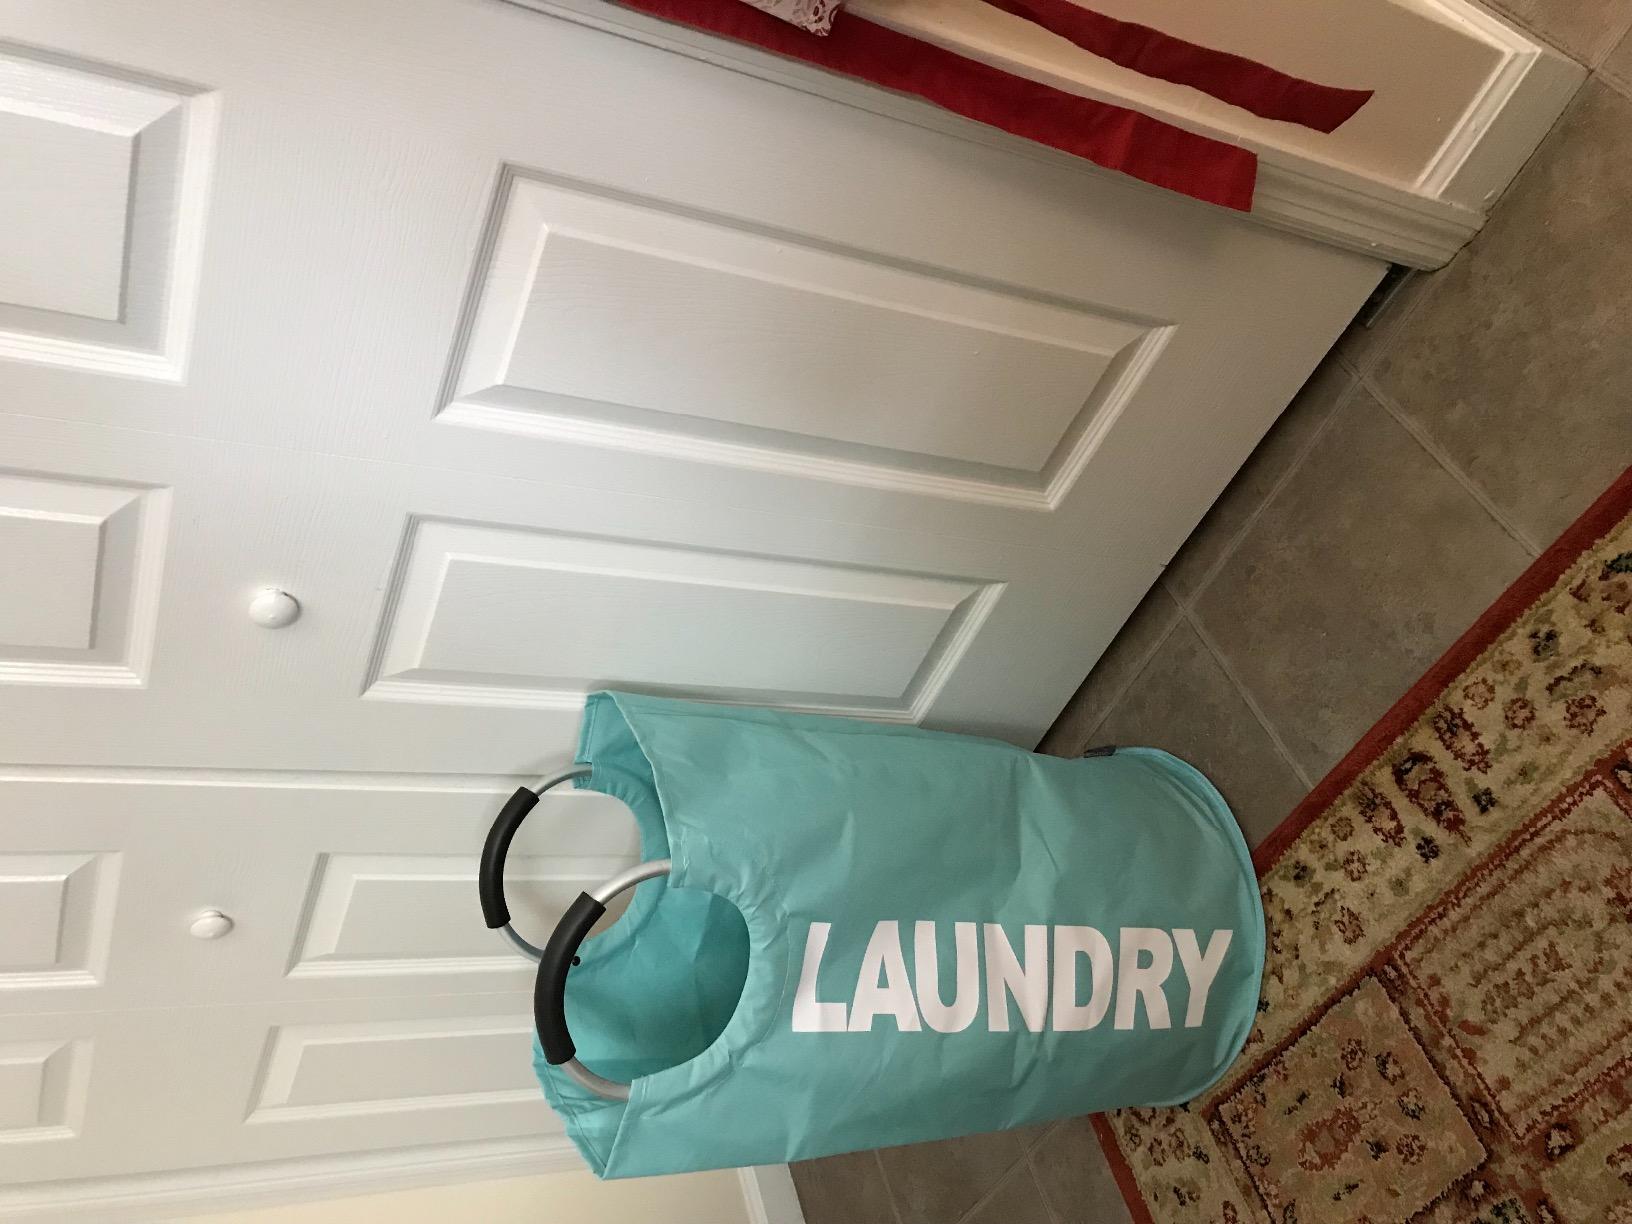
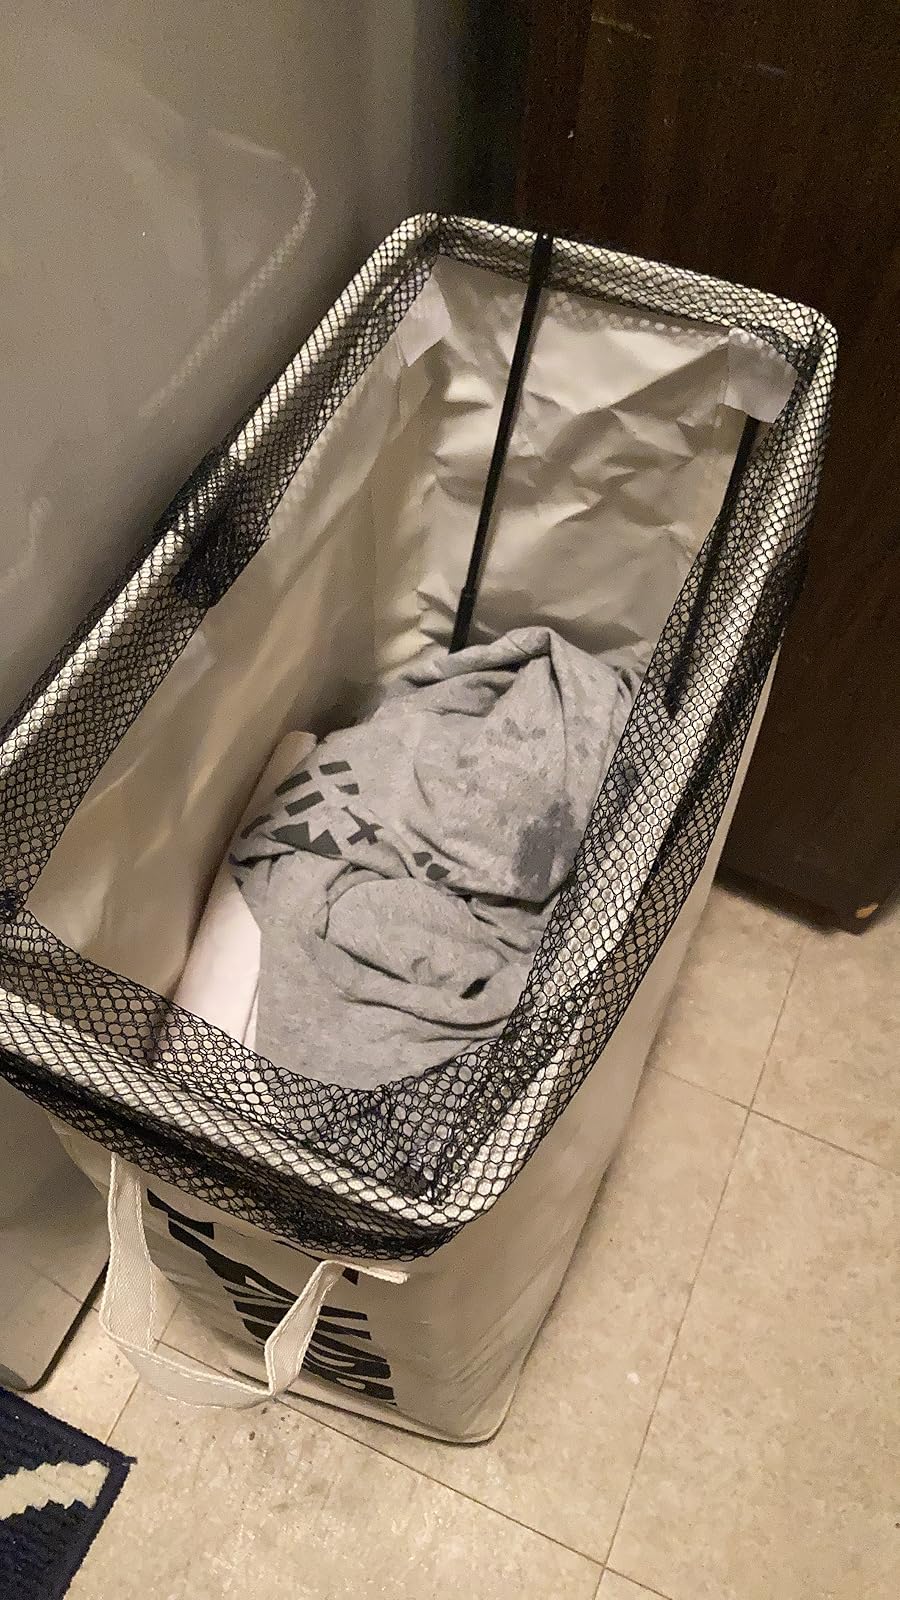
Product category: items_hamper
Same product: no